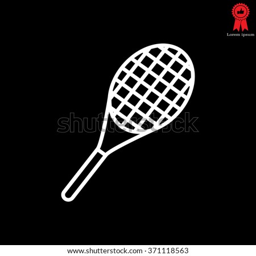
vector silhouette of a tennis racket